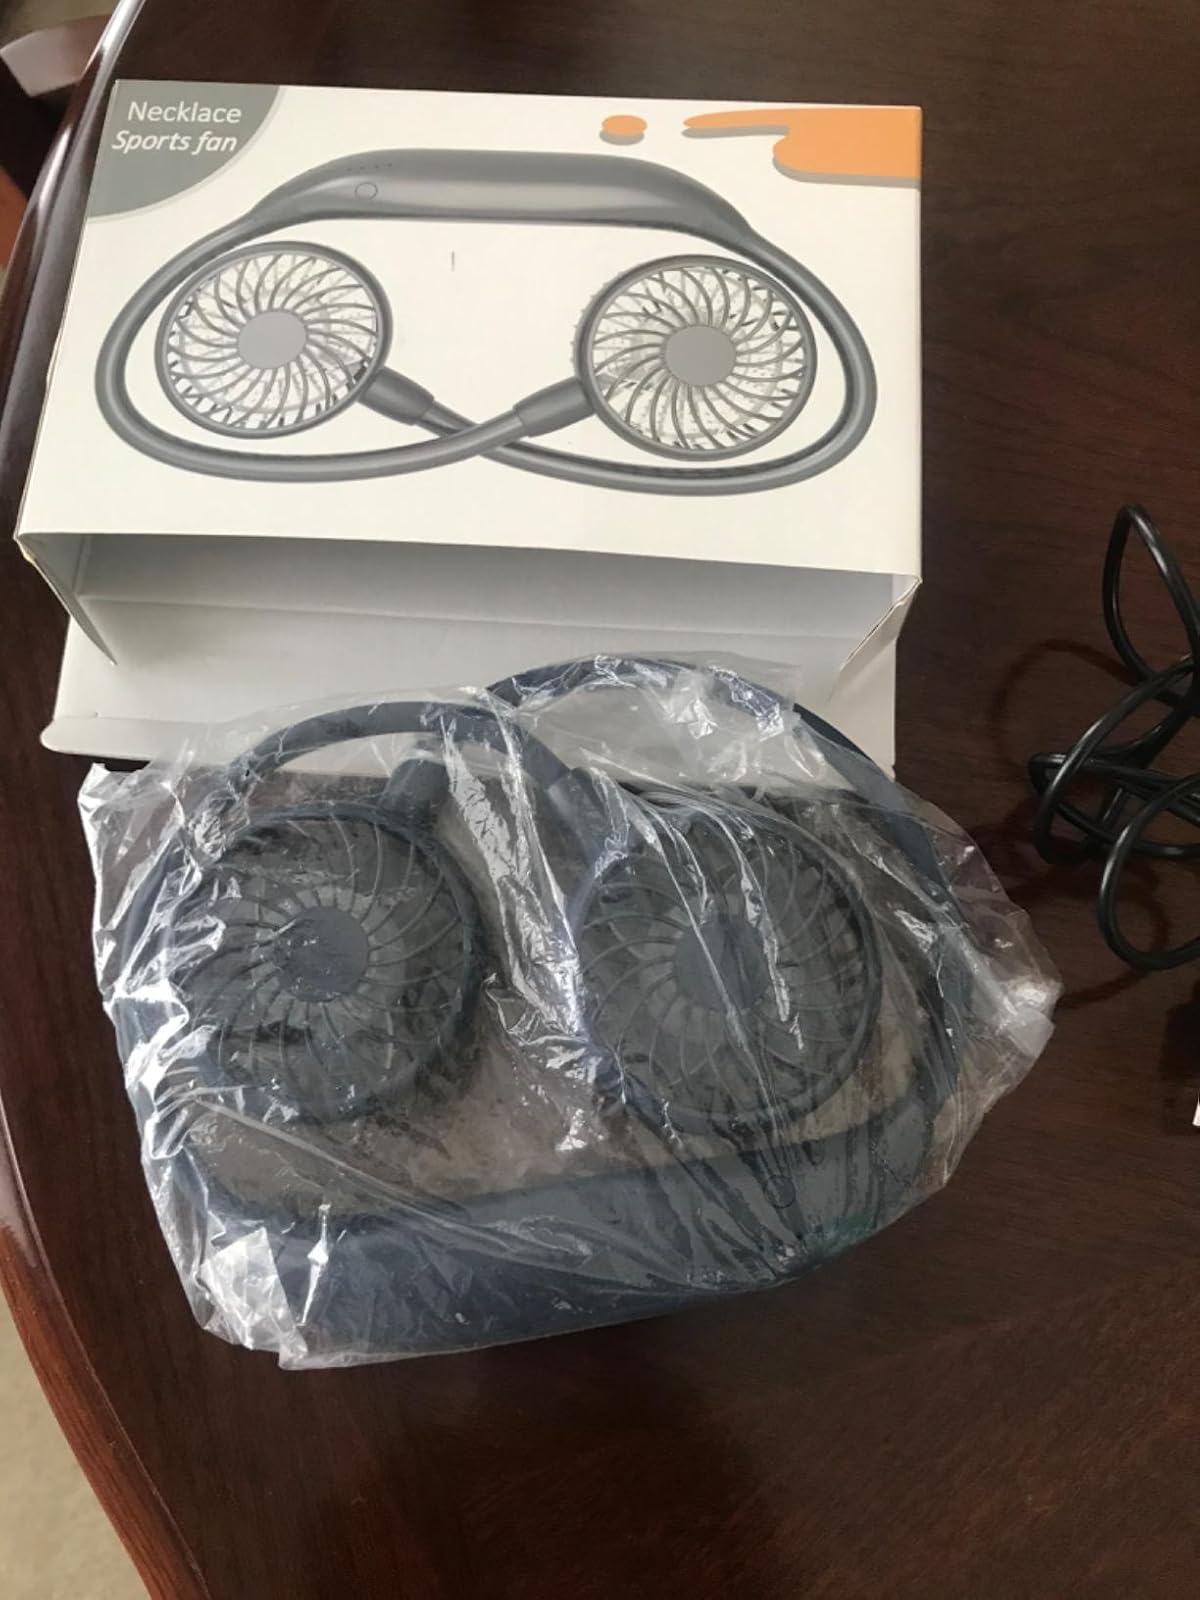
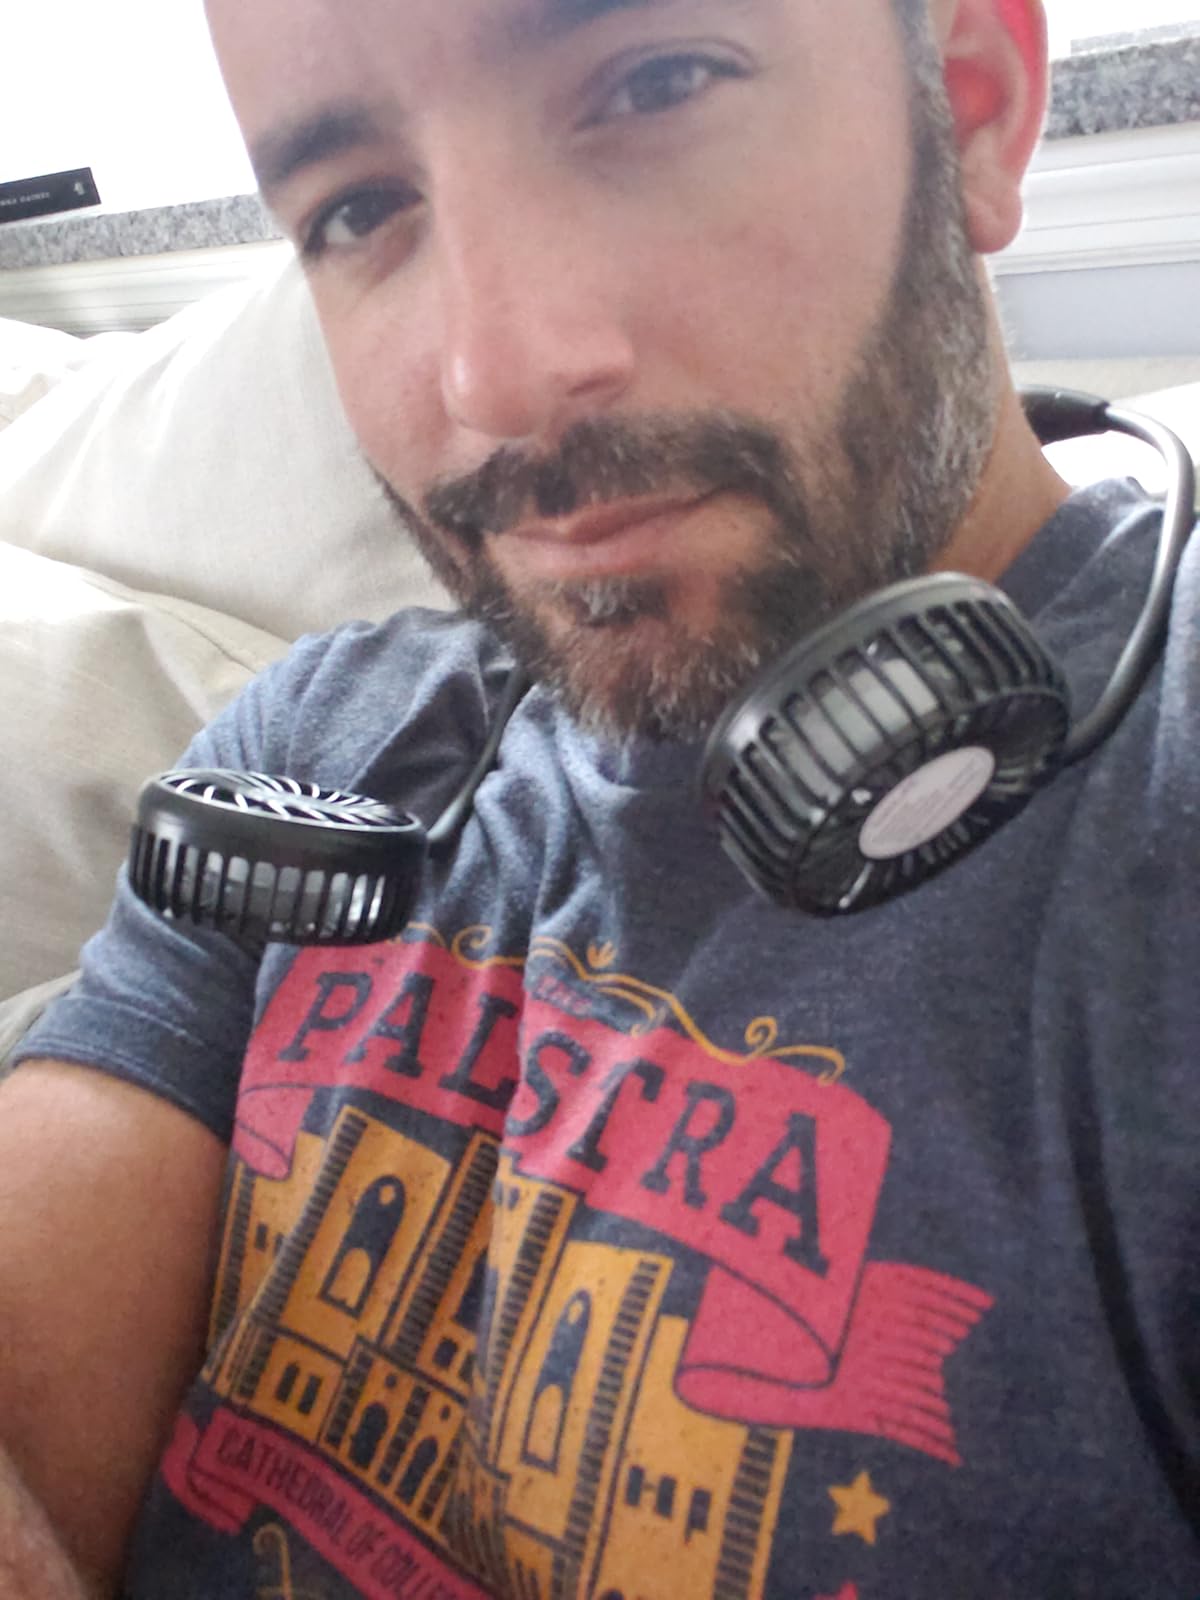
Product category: fan
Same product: no